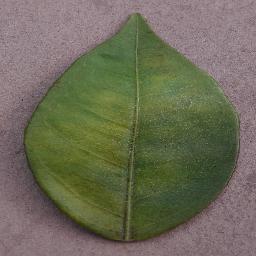
Label: Orange___Haunglongbing_(Citrus_greening)